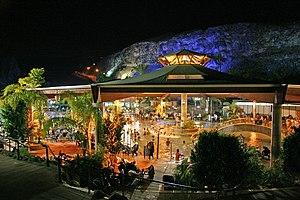
Hamat Gader est un site de la vallée du Yarmouk, près du lac de Tibériade en Israël connu pour ses sources chaudes depuis l'antiquité classique.